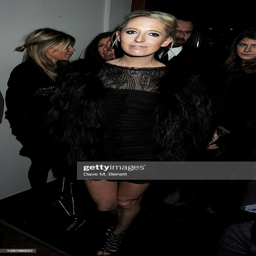
person attends a private dinner hosted by people .